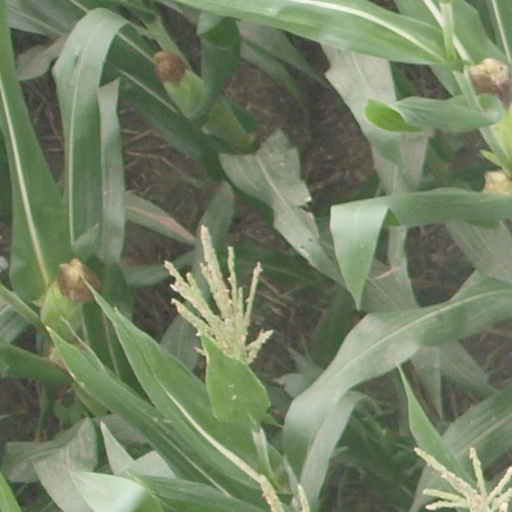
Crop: maize; corn